Rostislav Sinicyn

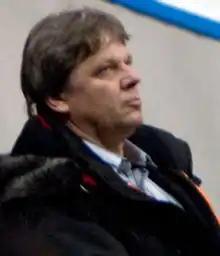
Rostislav Sinicyn at the 2010 Cup of Russia

Rostislav Alexandrovich Sinitsyn (also romanized as Sinitsyn; born 18 October 1955) is an ice dancer who competed for the Soviet Union. With his wife Natalia Karamyševa (Karamysheva), Sinicyn is the 1978 and 1980 Soviet national champion. Following his retirement from competitive skating, he works as a coach and choreographer and was naturalized as a Czech citizen.